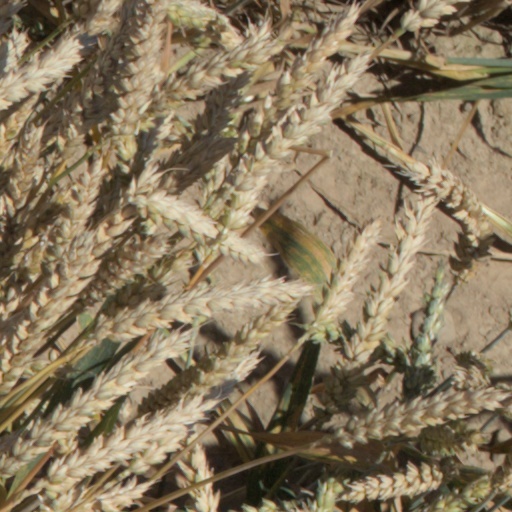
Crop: wheat